František Bílek

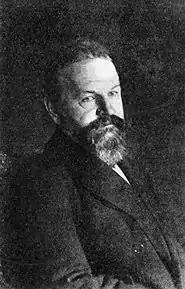
František Bílek, before 1931

František Bílek (6 November 1872, Chýnov – 13 October 1941, Chýnov) was a Czech sculptor and architect, in the Art Nouveau and Symbolist styles.